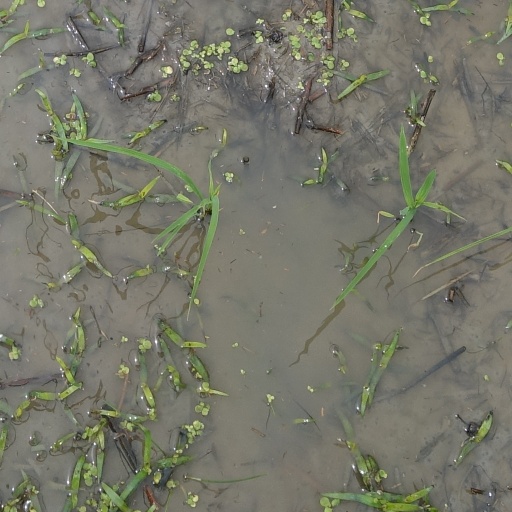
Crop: rice